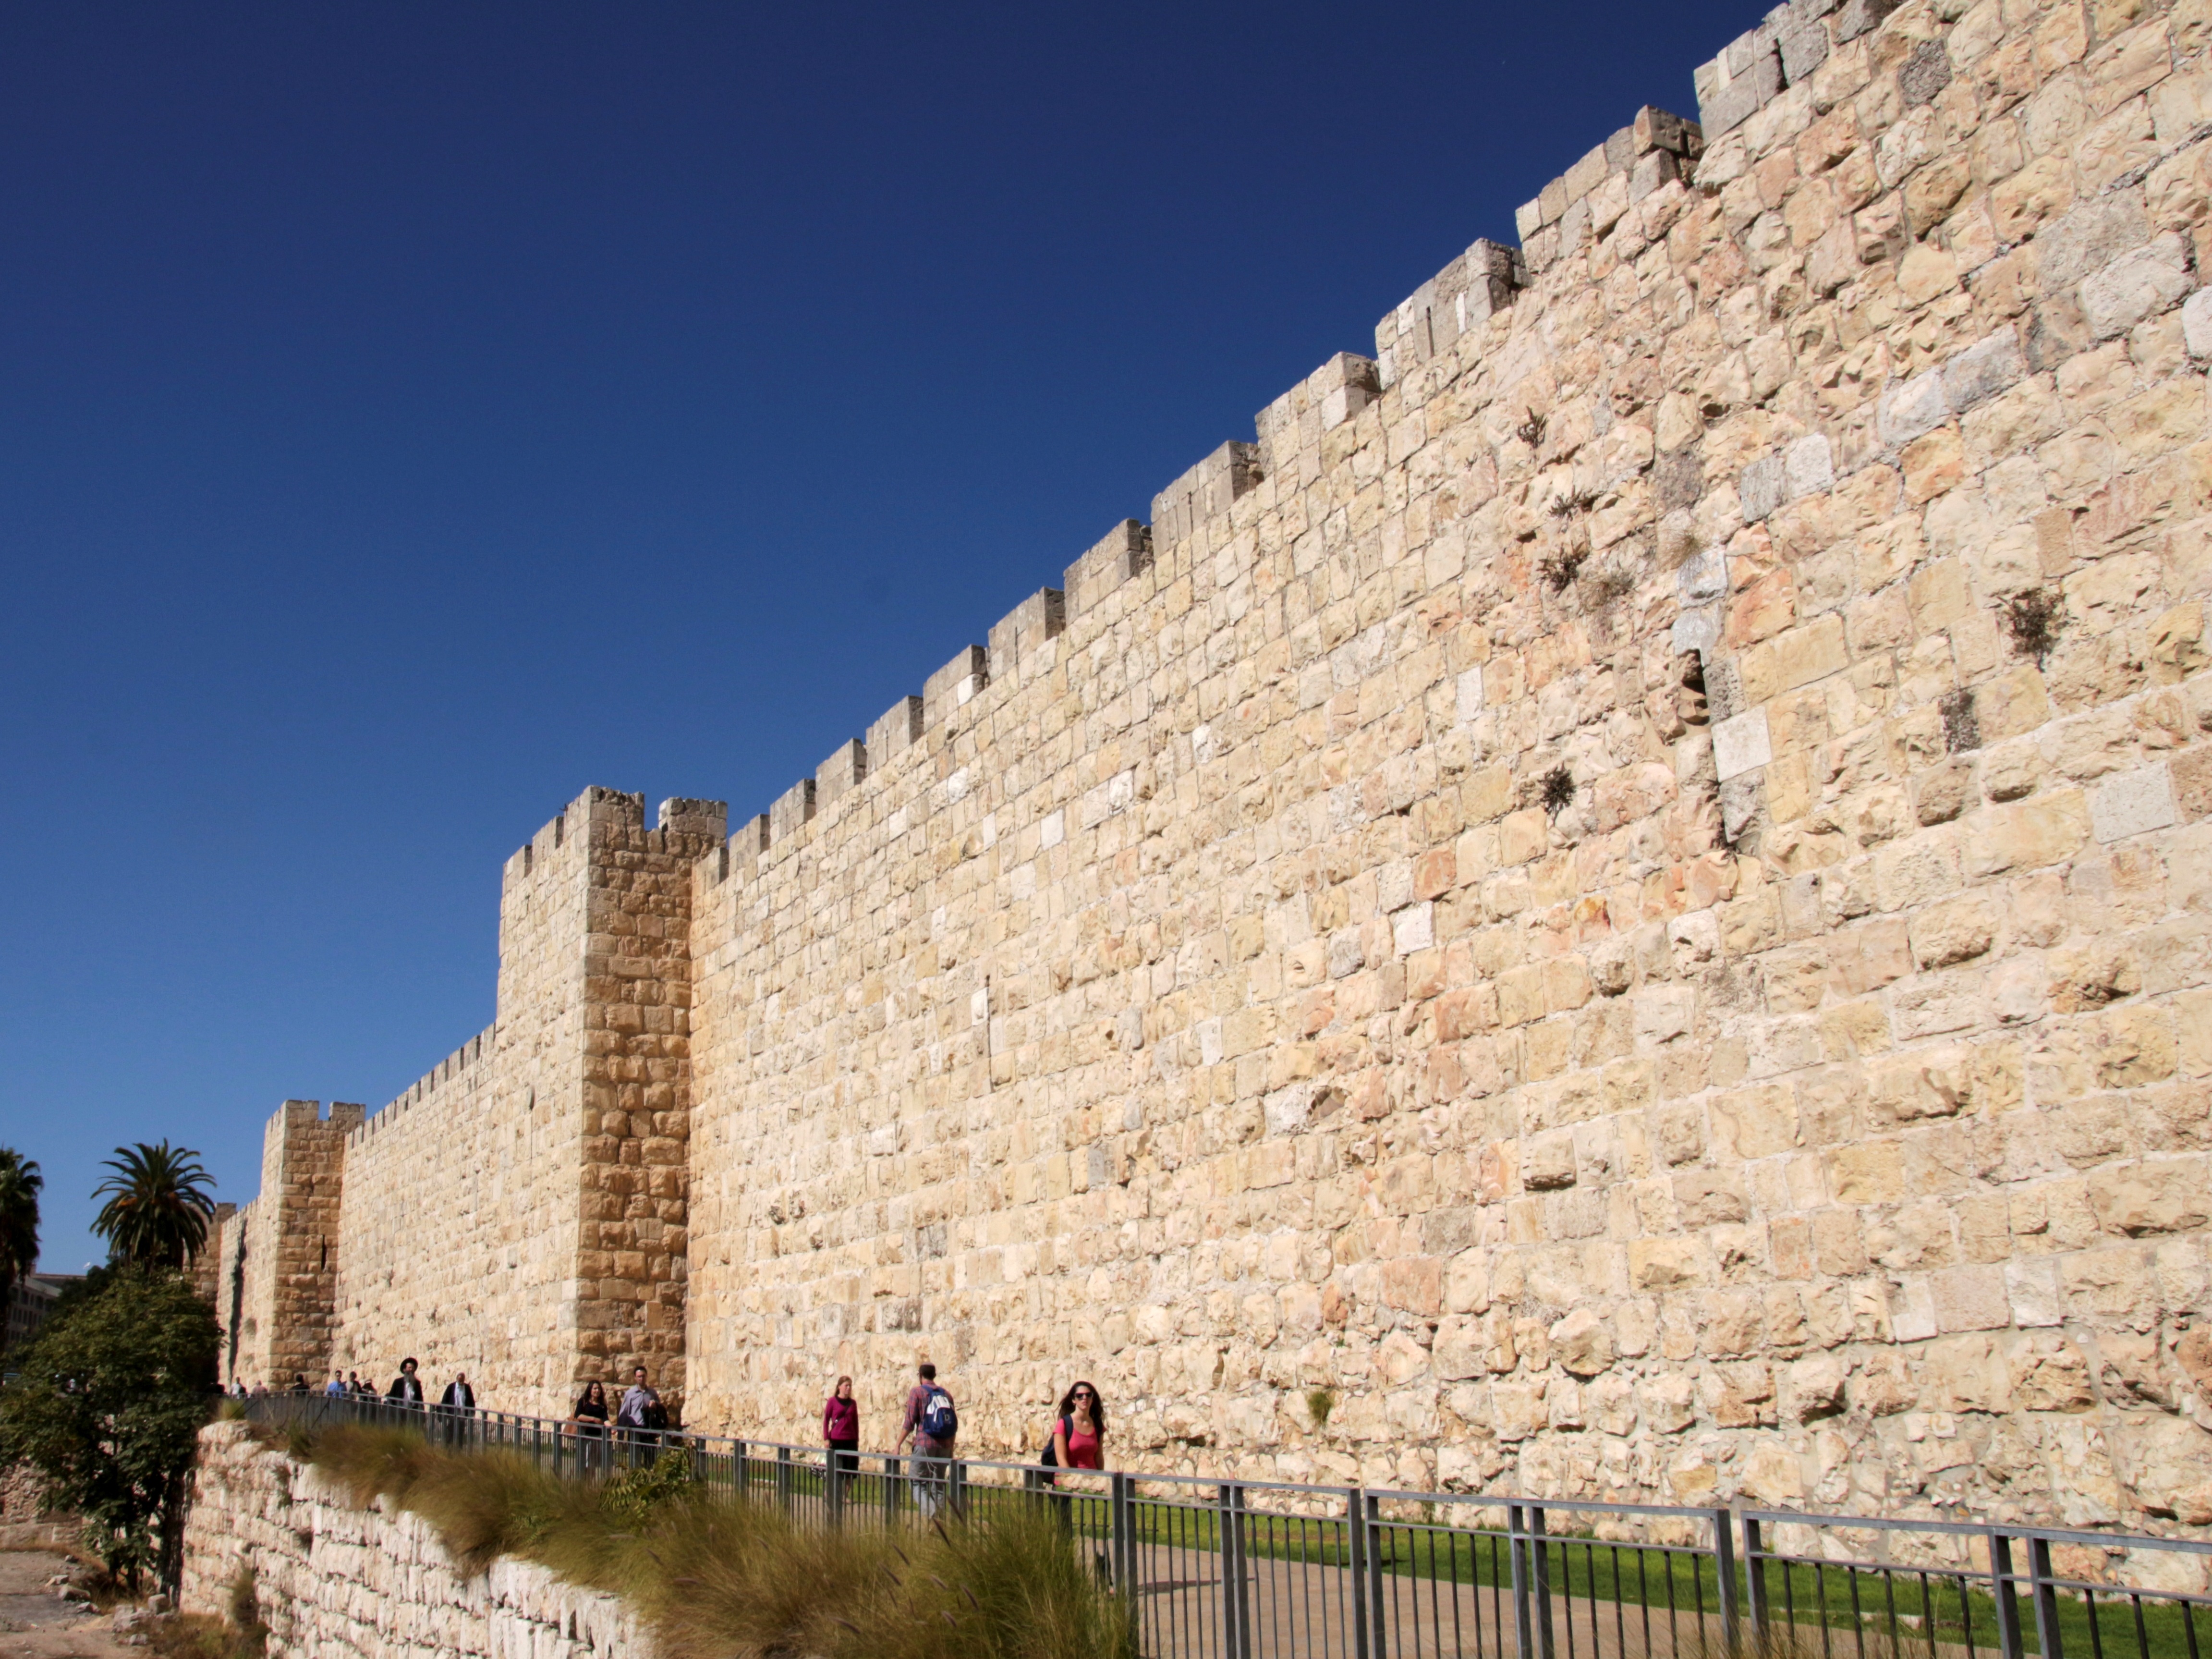
architecture, building, city, wall, monument, castle, landmark, fortification, tourism, security, old town, ruins, monastery, protection, protect, jerusalem, israel, city wall, defensive wall, fixing, battlements, tours, archaeological site, unesco world heritage site, attacker, historic site, ancient history, holy city, enemies